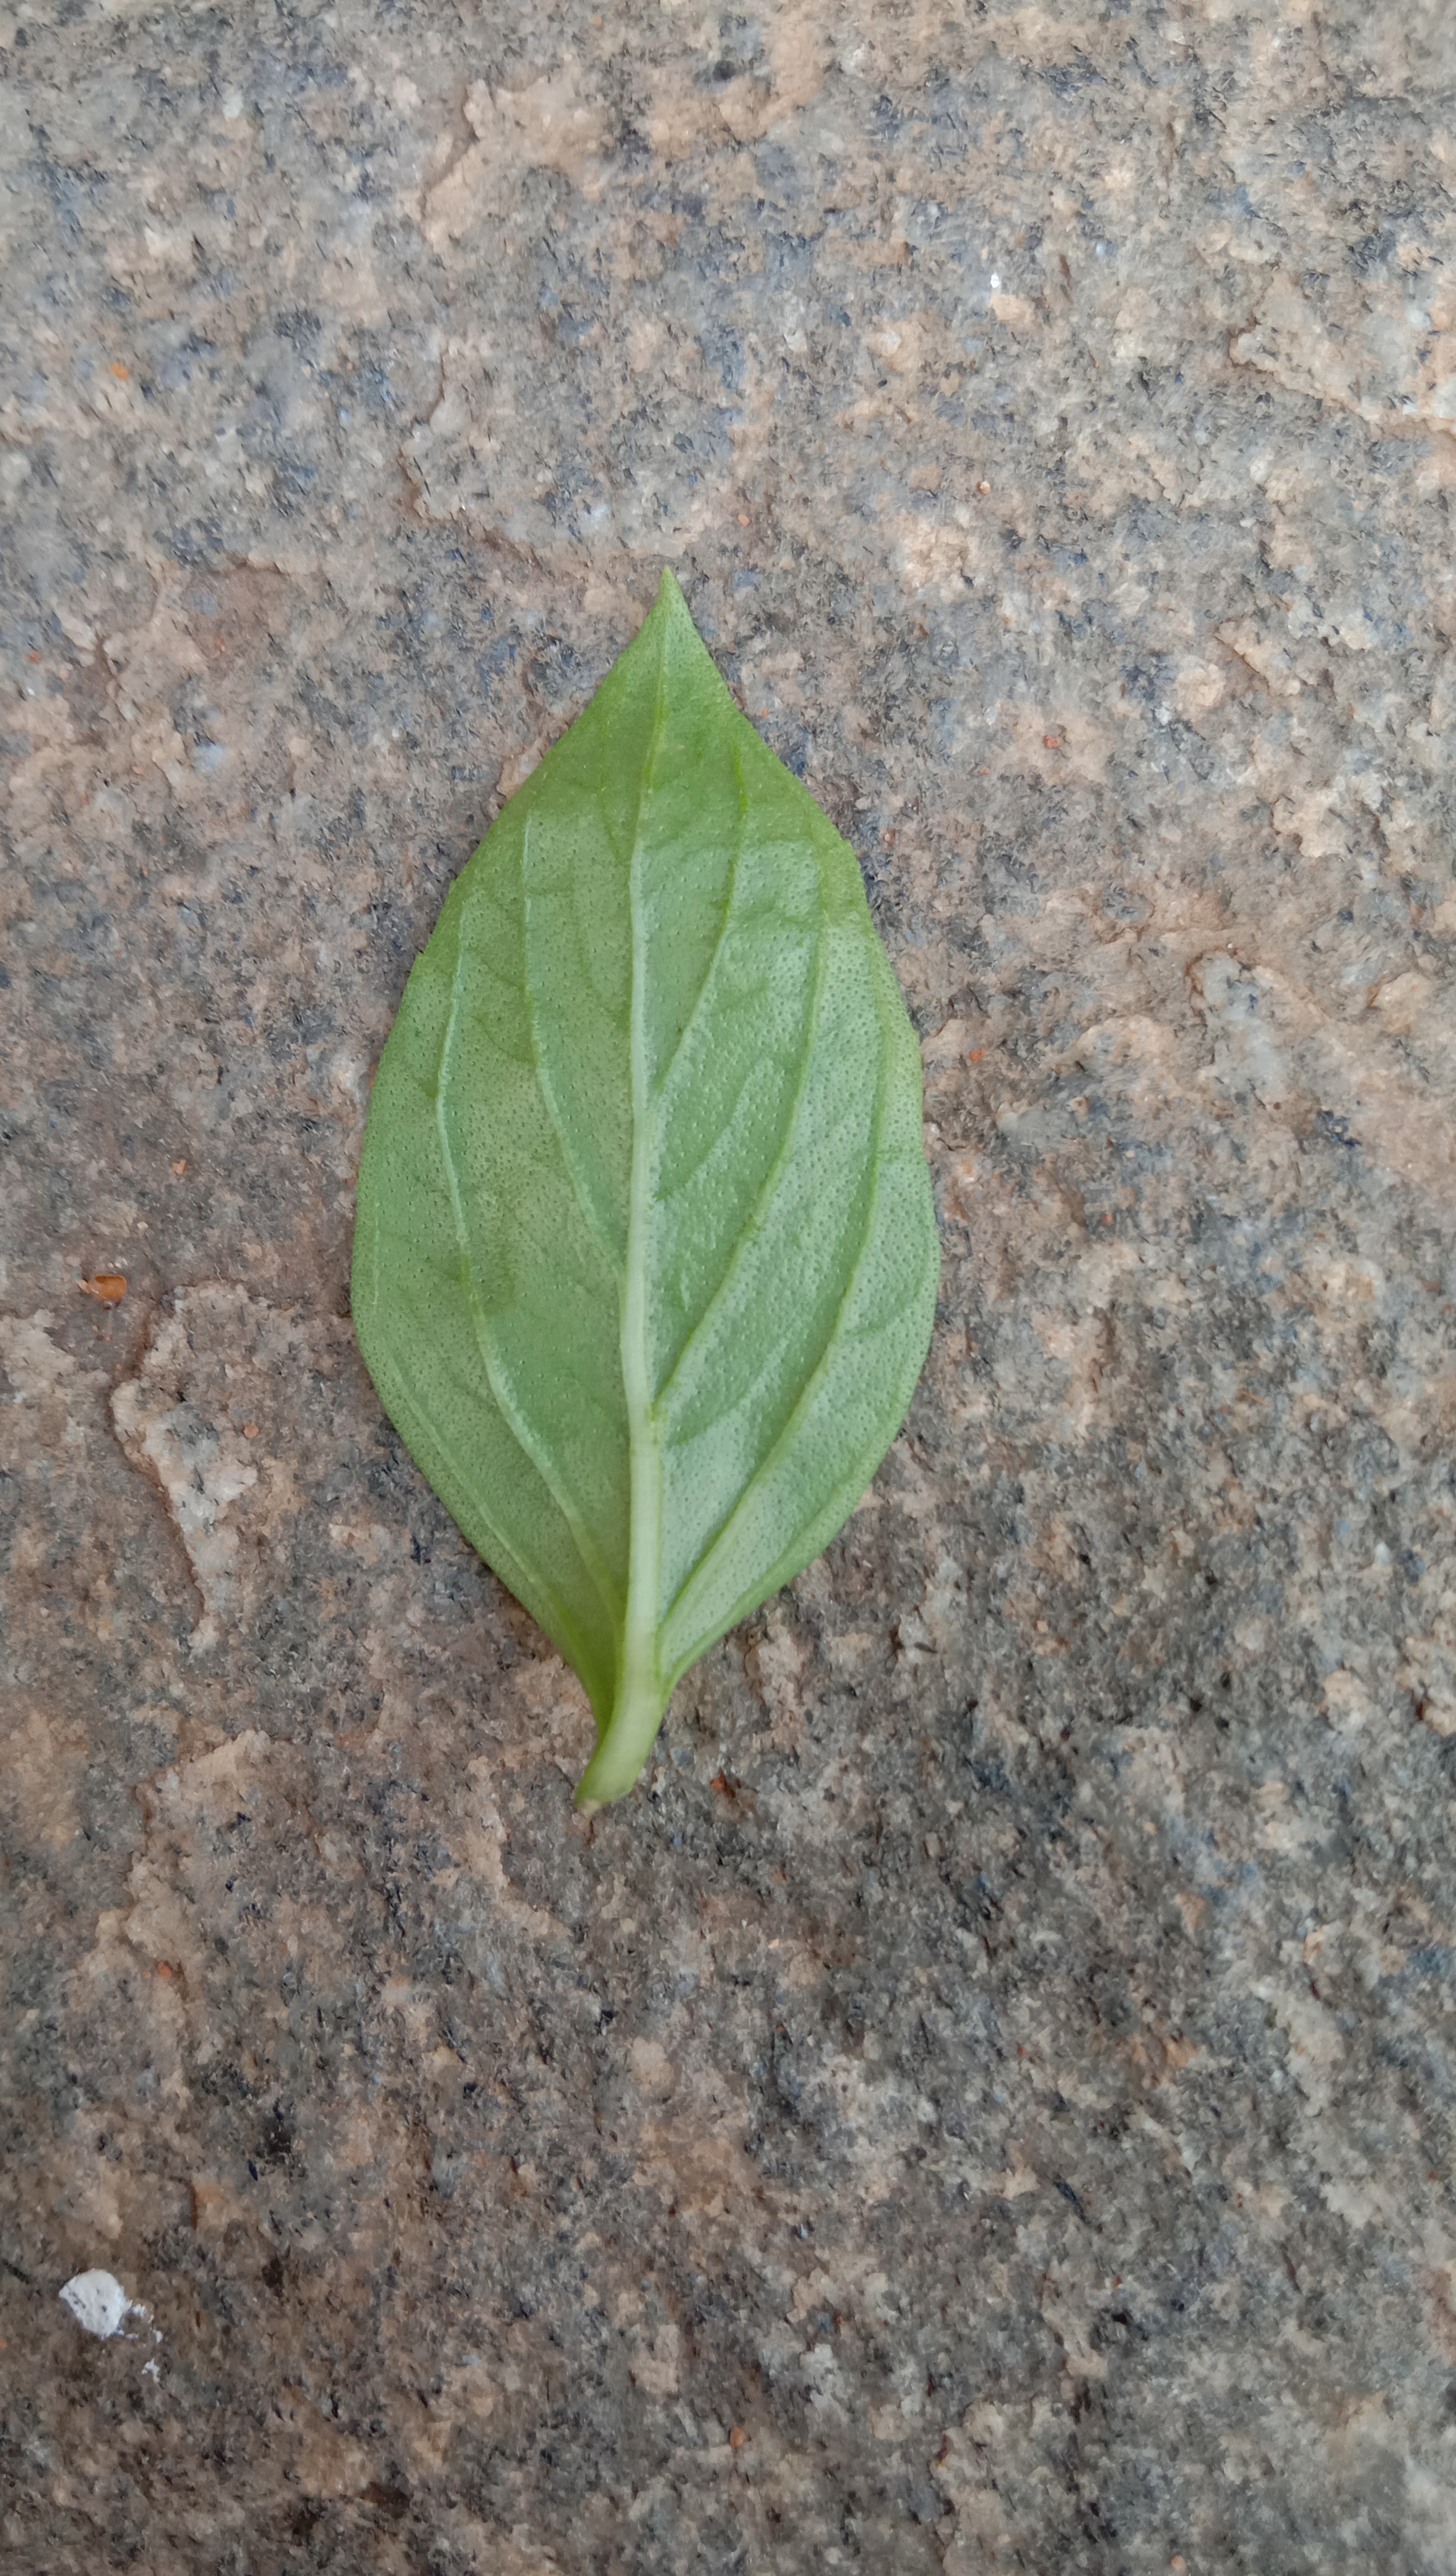
Plant: kamakasturi